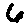
Label: 6